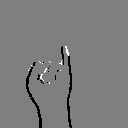
ASL letter: i